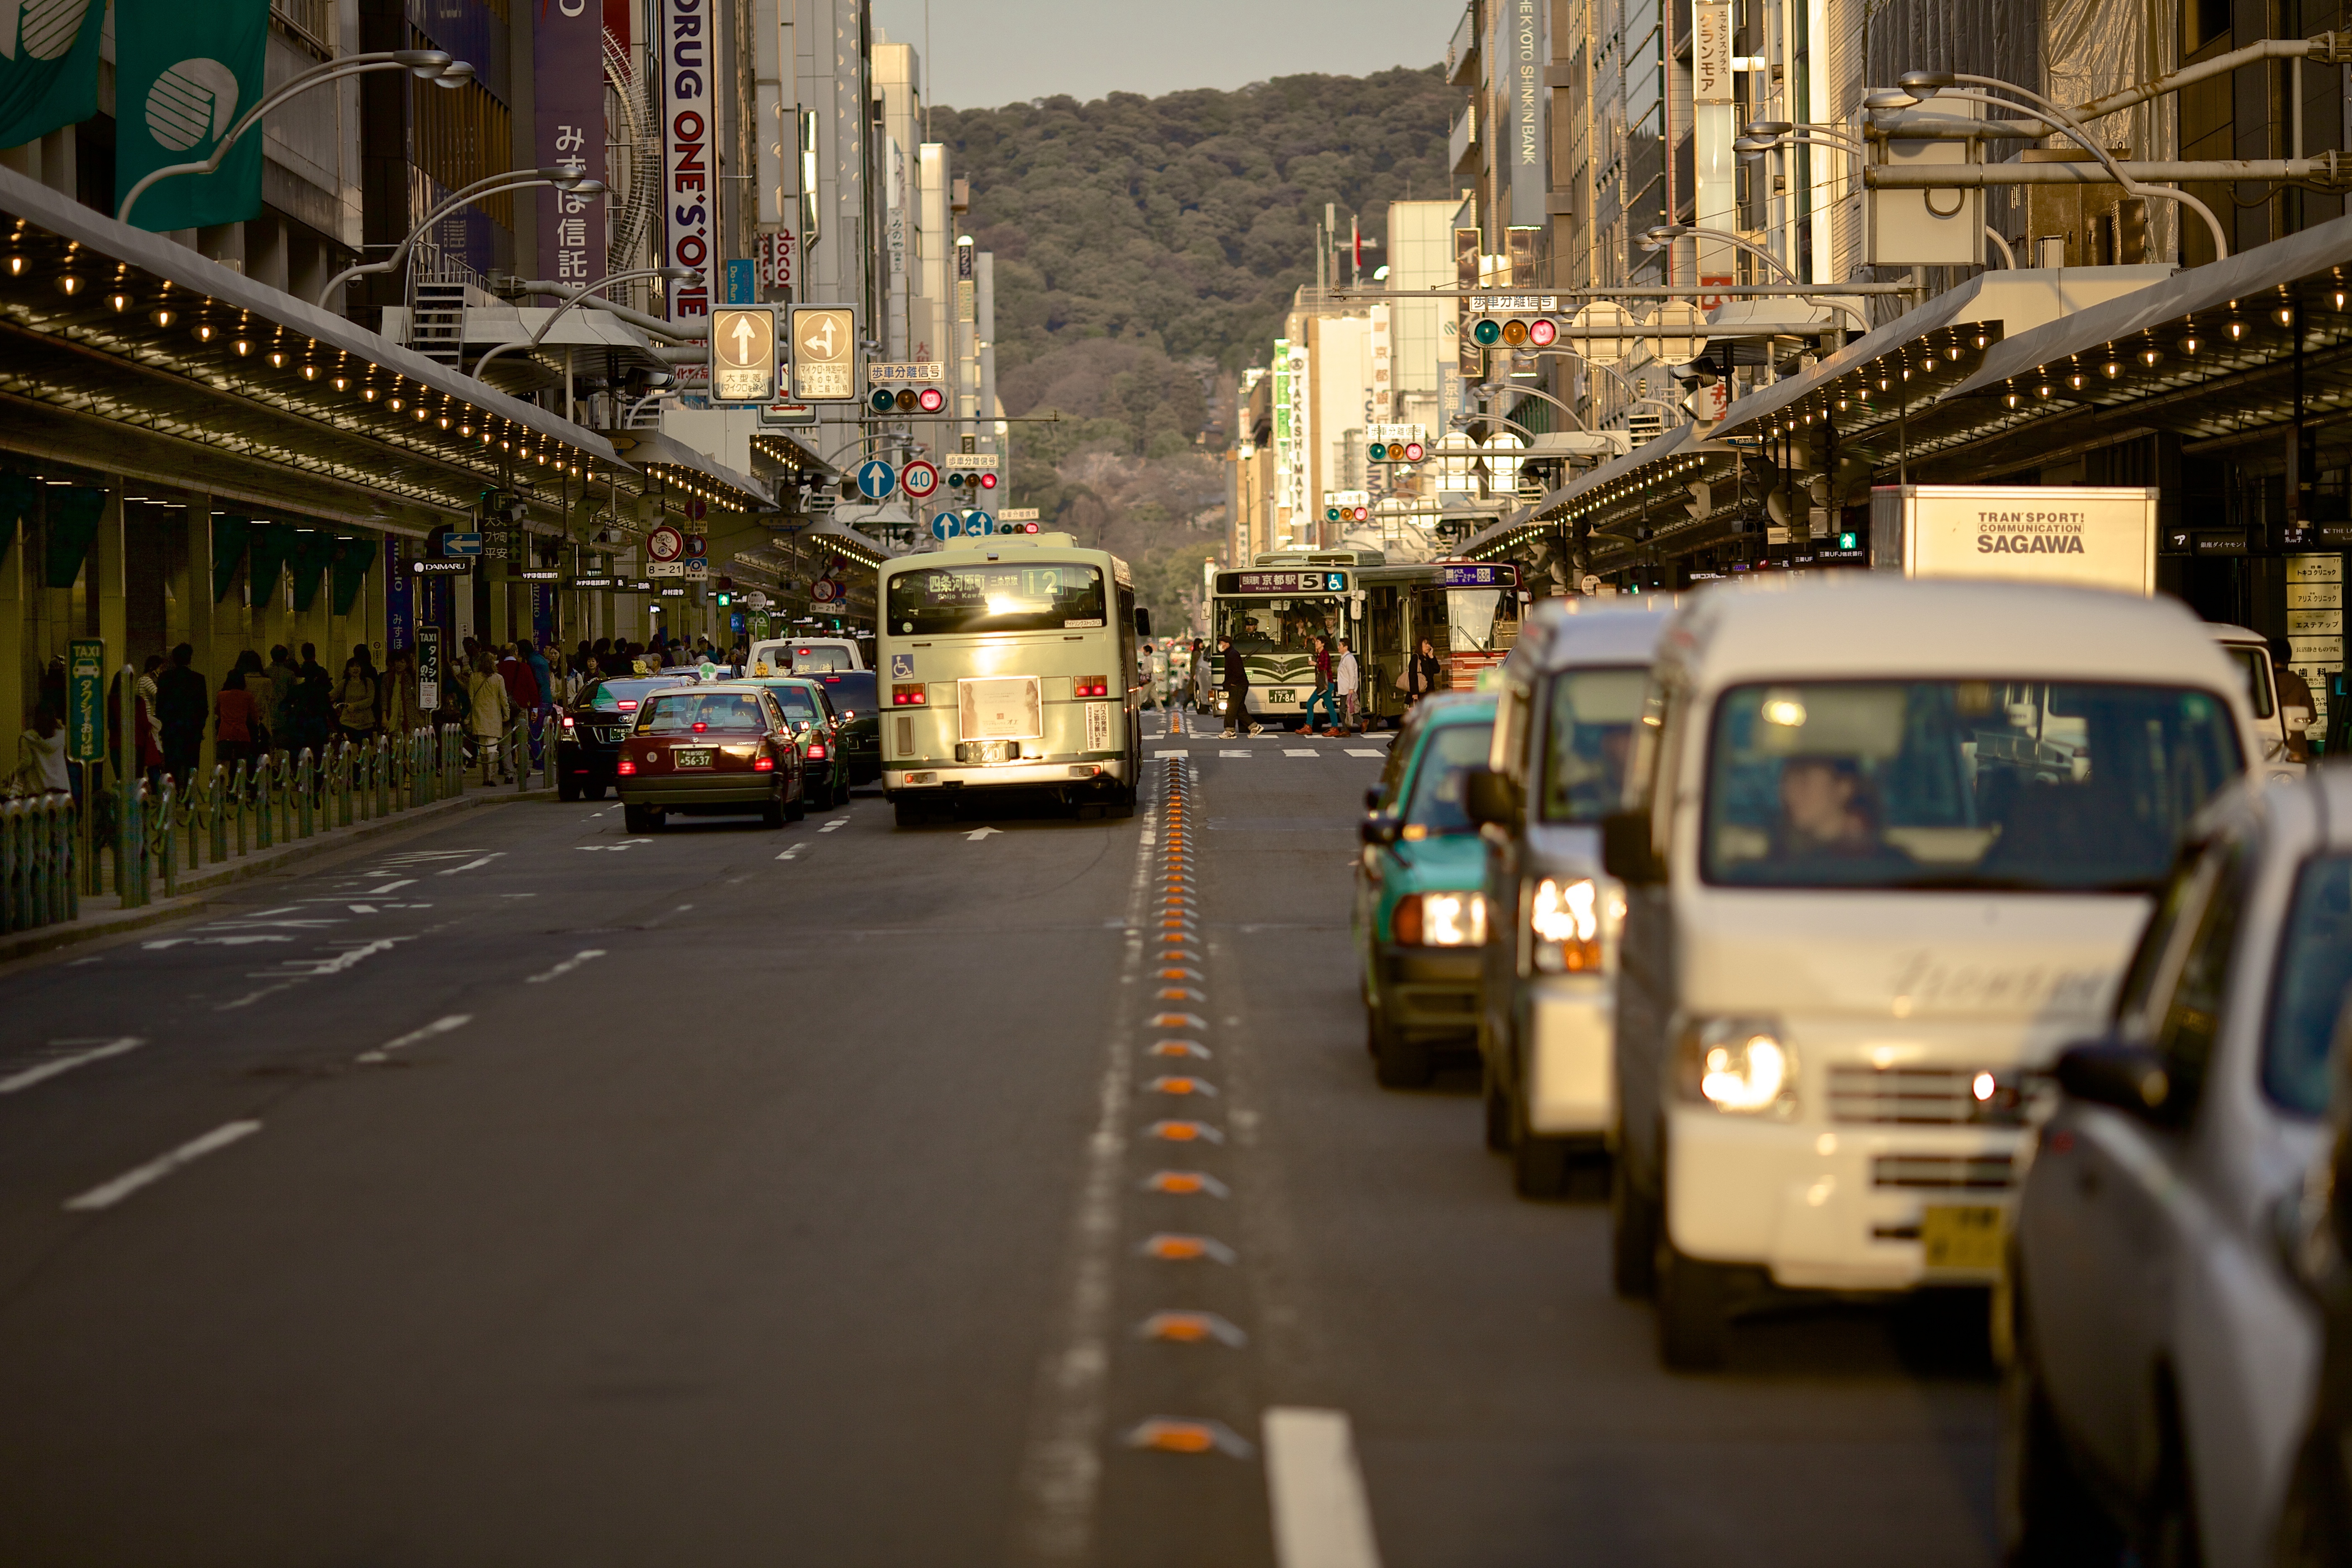
pedestrian, road, traffic, street, city, urban, travel, busy, transportation, transport, vehicle, drive, lane, public transport, automobiles, shops, buildings, infrastructure, cars, busses, signs, trucks, stores, taxis, mode of transport, metropolitan area, traffic congestion